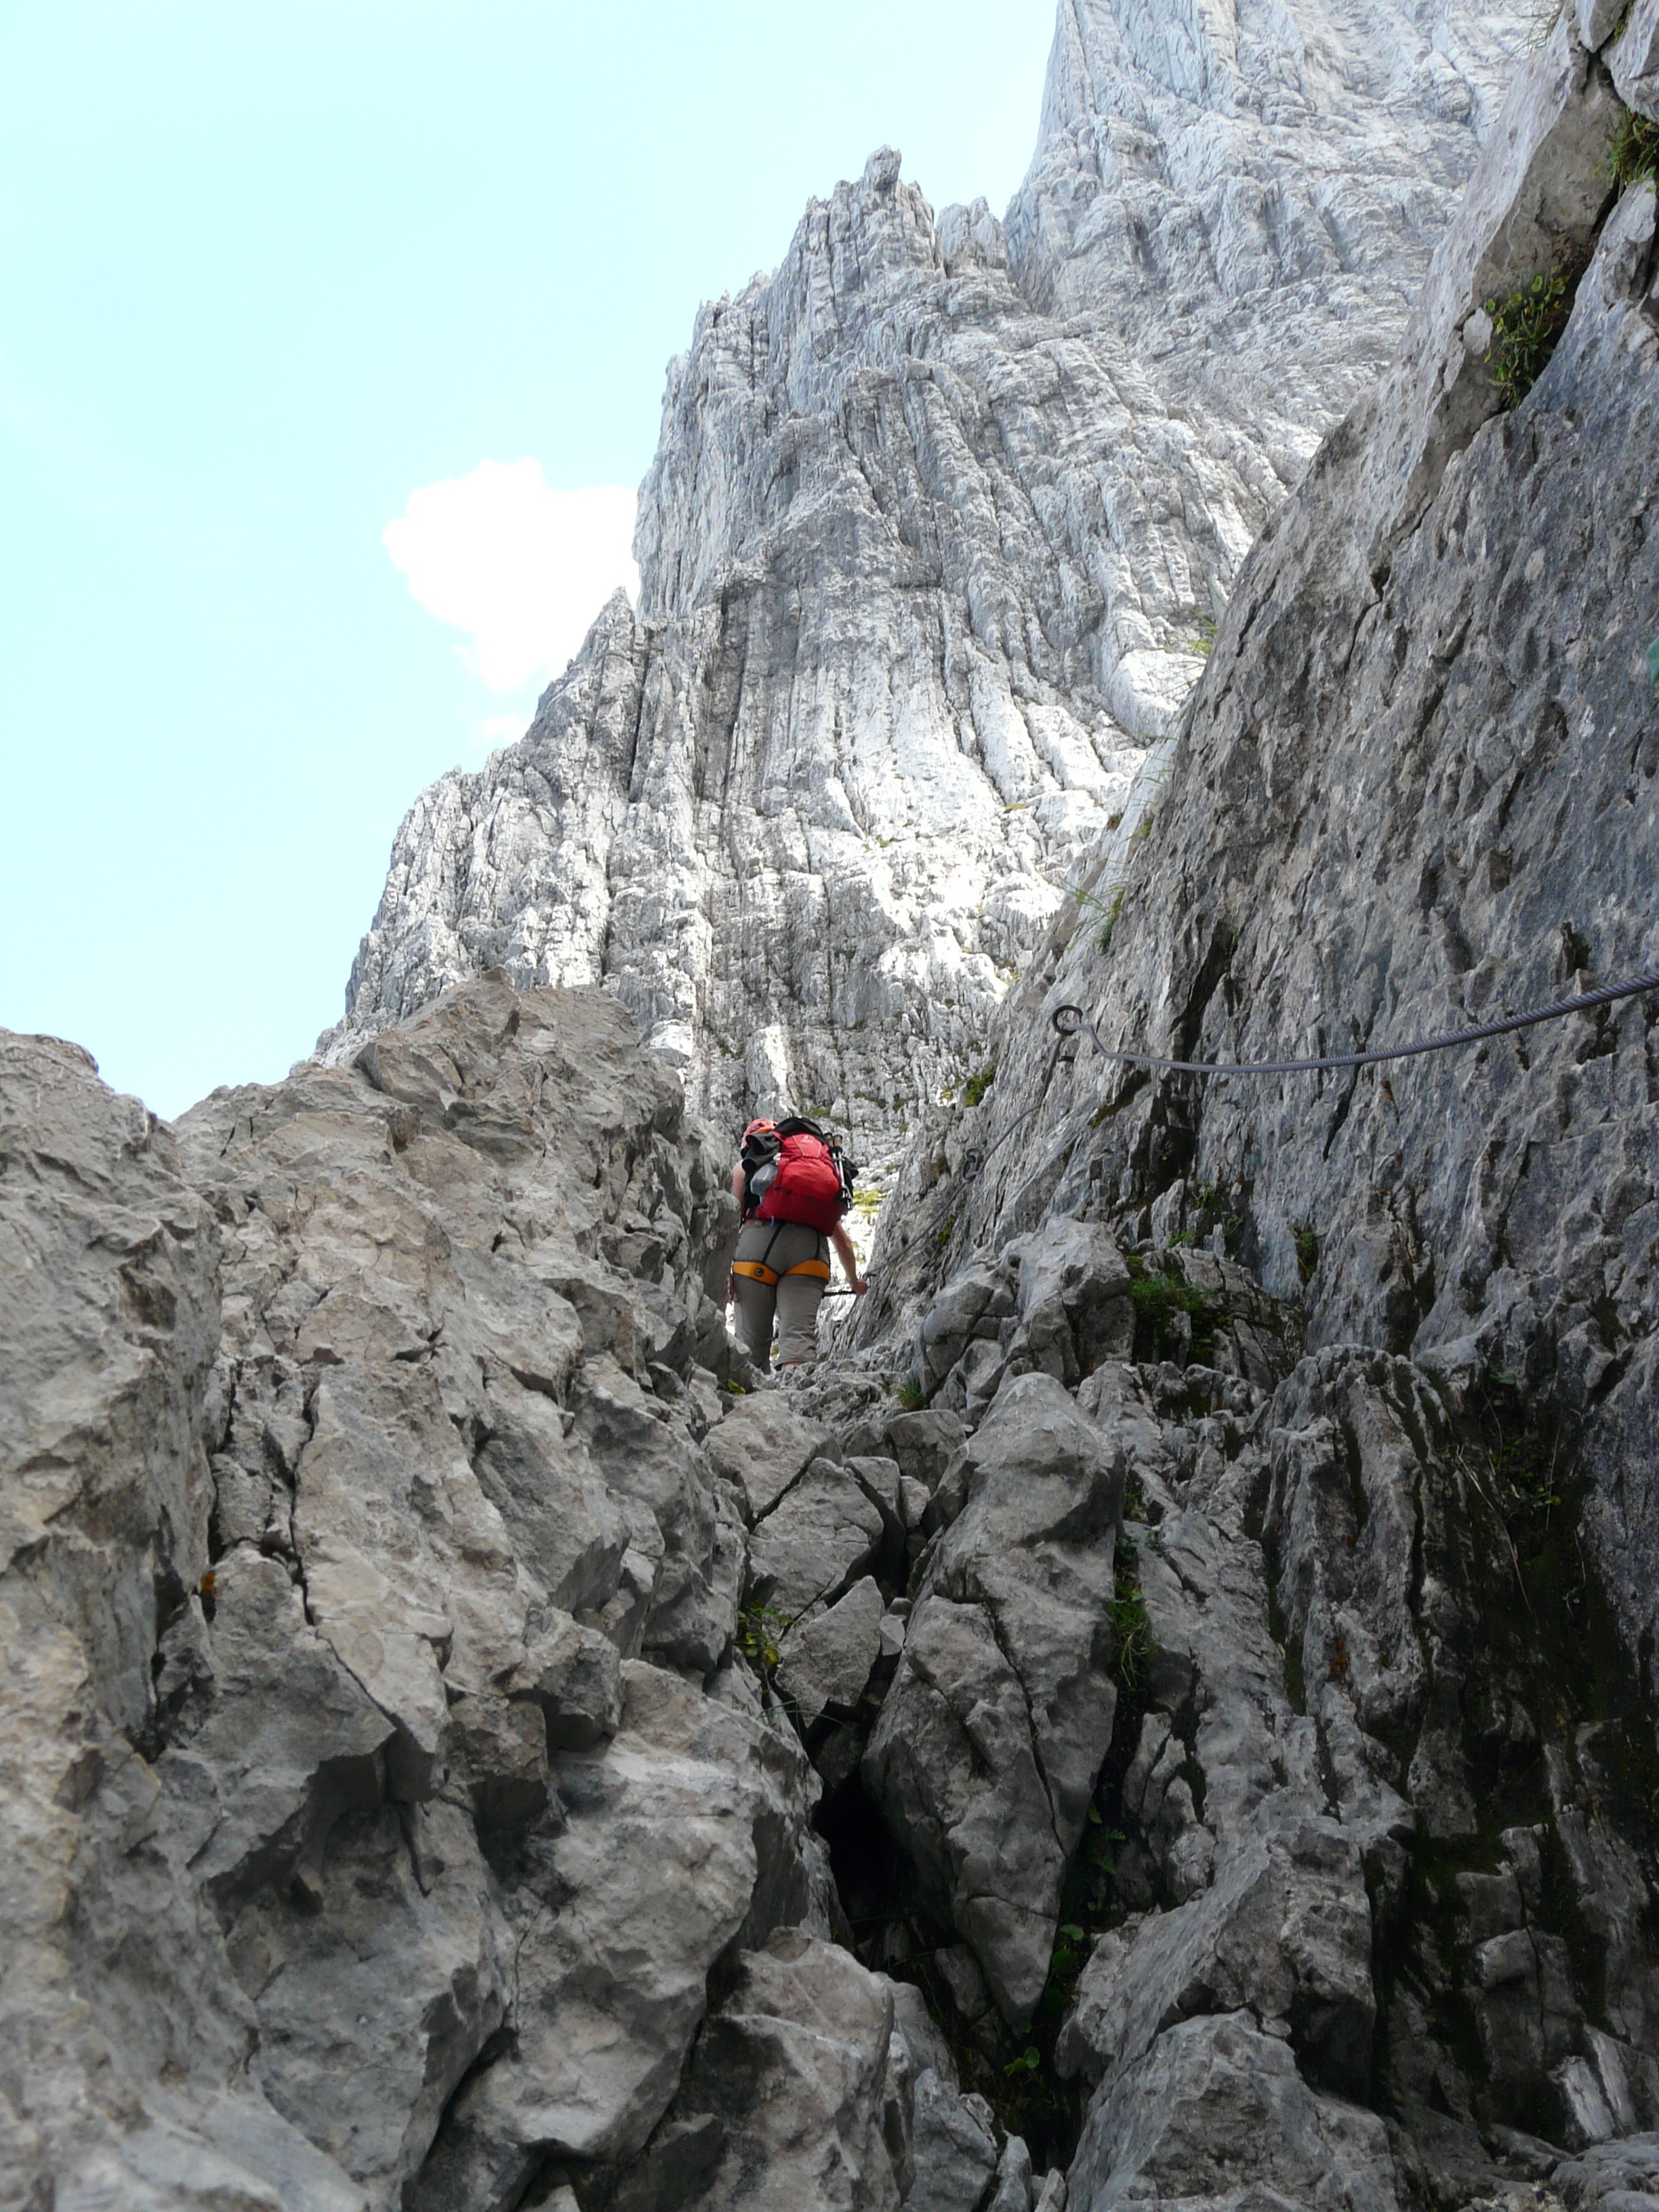
rock, walking, mountain, adventure, mountain range, recreation, cliff, high, hike, climbing, extreme sport, terrain, ridge, mountaineering, geology, sports, mountaineer, mountains, alps, wadi, powerful, impressive, wilderkaiser, head for heights, outdoor recreation, mountainous landforms, geological phenomenon, sport climbing, surefootedness, stone gutter